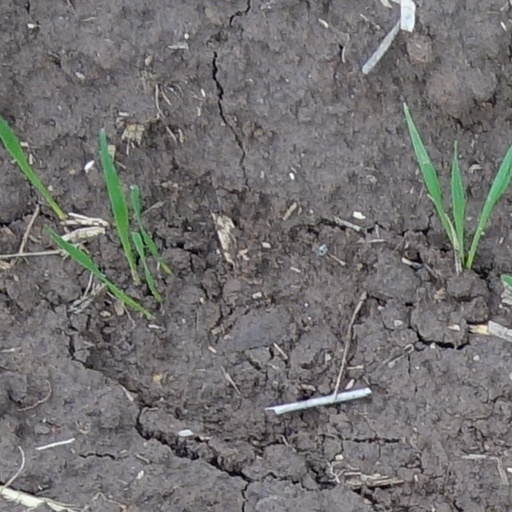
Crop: wheat